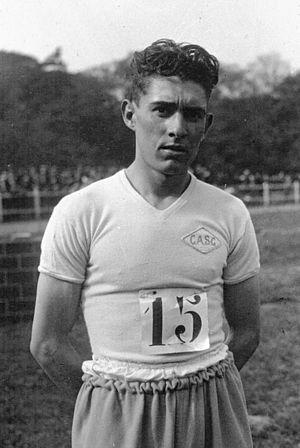
Le stade Jules-Ladoumègue, communément appelé Ladoumègue, est un stade de football situé à Romorantin-Lanthenay, en France dont le club résident est le Sologne olympique Romorantin.